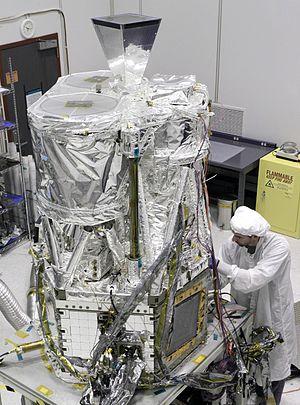
Le Nuclear Spectroscopic Telescope Array ou NuSTAR, est un petit télescope spatial à rayons X de la NASA, lancé le 13 juin 2012, qui a pour objectif l'observation de rayons plus énergétiques que ceux étudiés par Chandra et XMM-Newton. Le télescope utilise deux optiques de type Wolter-I, constituées de 133 miroirs cylindriques emboîtés les uns dans les autres. Les miroirs en verre sont recouverts de plusieurs couches de composants métalliques qui exploitent le principe du miroir de Bragg pour permettre la réflexion des rayons X les plus durs sous des incidences plus élevées. Ceux-ci font converger les rayons X sur des détecteurs constitués par quatre semi-conducteurs de type cadmium-zinc-tellure. Le télescope utilise une technologie mise au point pour le télescope à rayons X HEFT transporté par ballon. La sensibilité résultante pour les rayons X durs est de 10 à 100 fois supérieure aux télescopes de génération précédente.